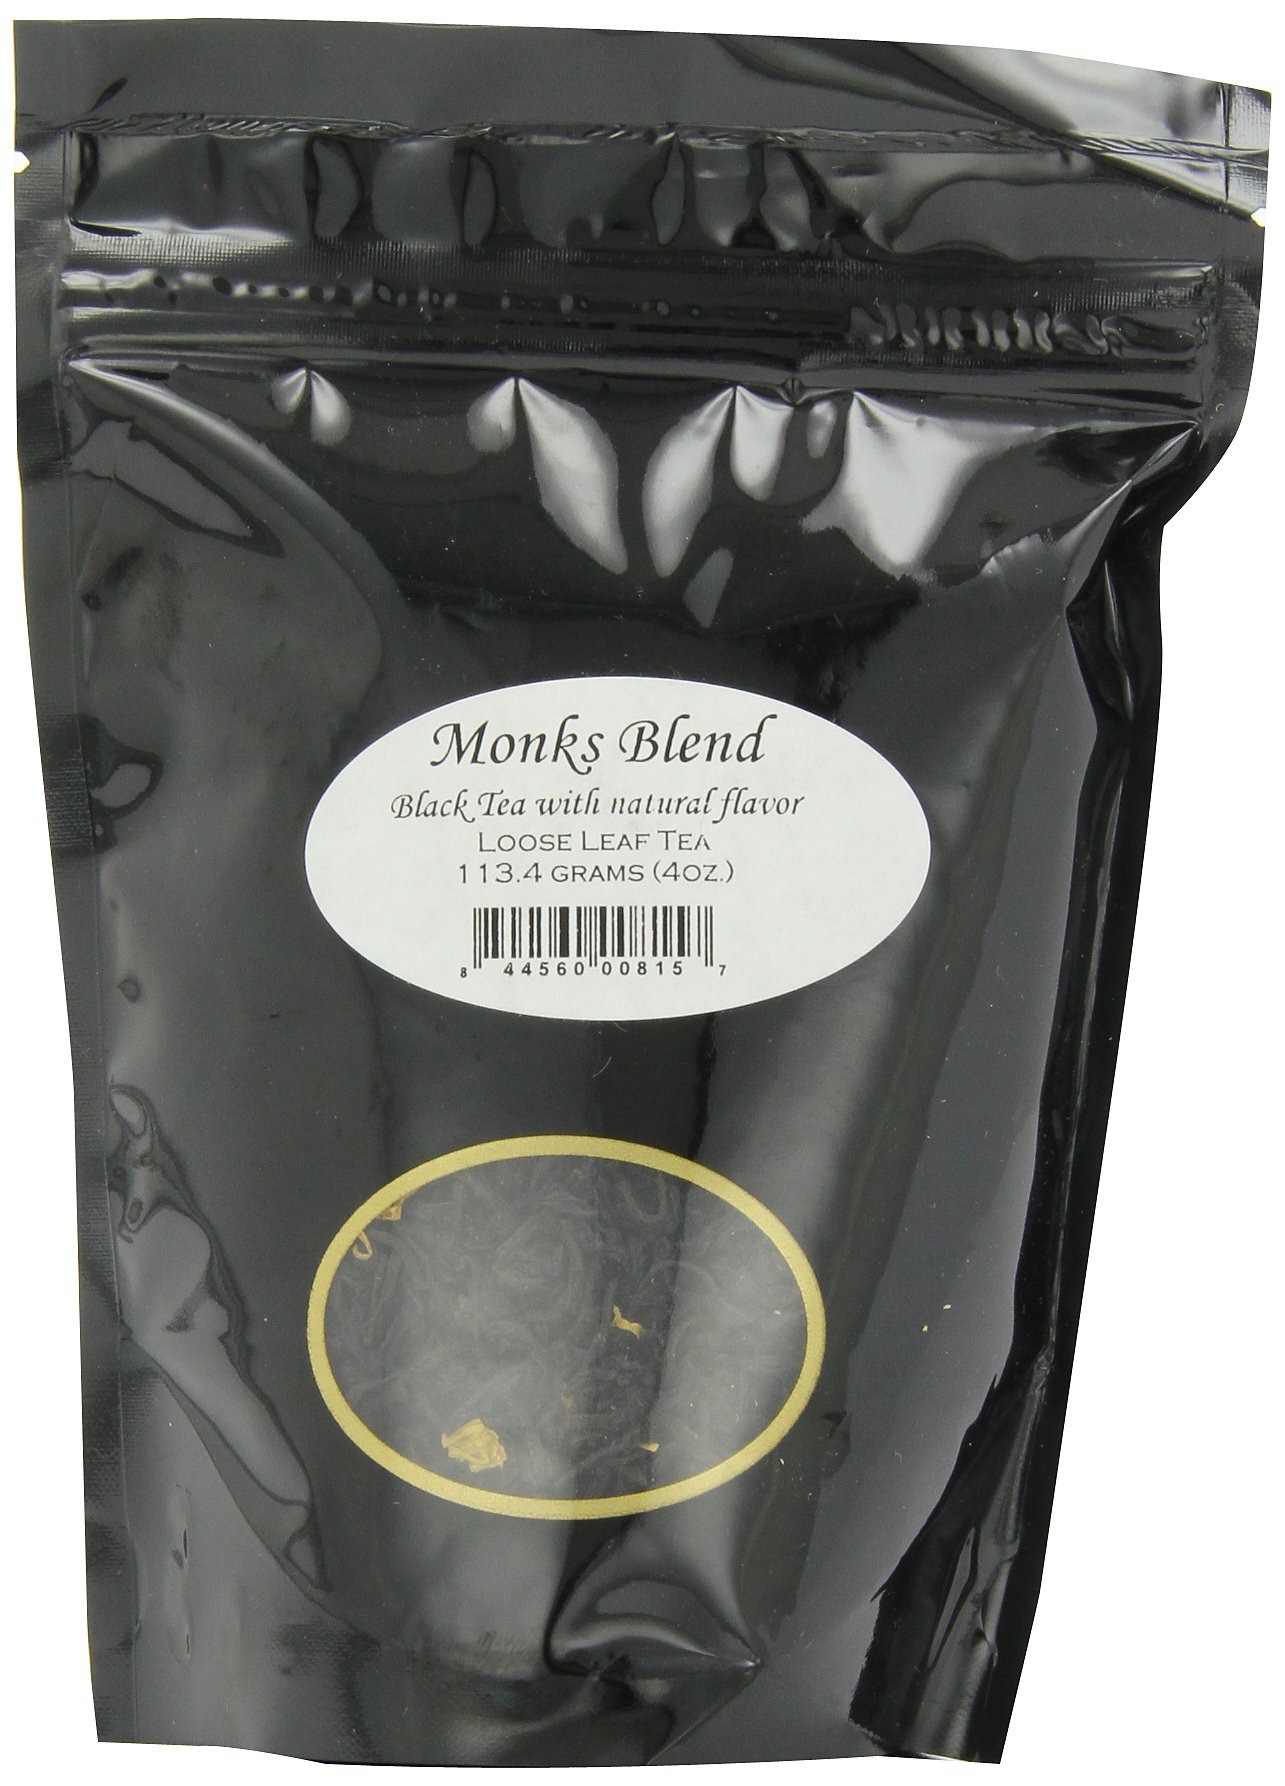
Item Name: English Tea Store Loose Leaf Pouches, Monks Blend Flavored Black Tea, 4 Ounce
Bullet Point 1: Grown in Sri Lanka
Bullet Point 2: Item Package Length: 6.35cm
Bullet Point 3: Item Package Width: 13.335cm
Bullet Point 4: Item Package Height: 20.32cm
Value: 4.0
Unit: ounce

Price: 11.67